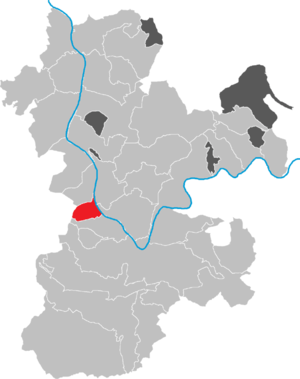
Laudenbach (Unterfranken)
Kort
Laudenbach er en kommune i Landkreis Miltenberg i Regierungsbezirk Unterfranken i den tyske delstat Bayern. Den er en del af Verwaltungsgemeinschaft Kleinheubach.